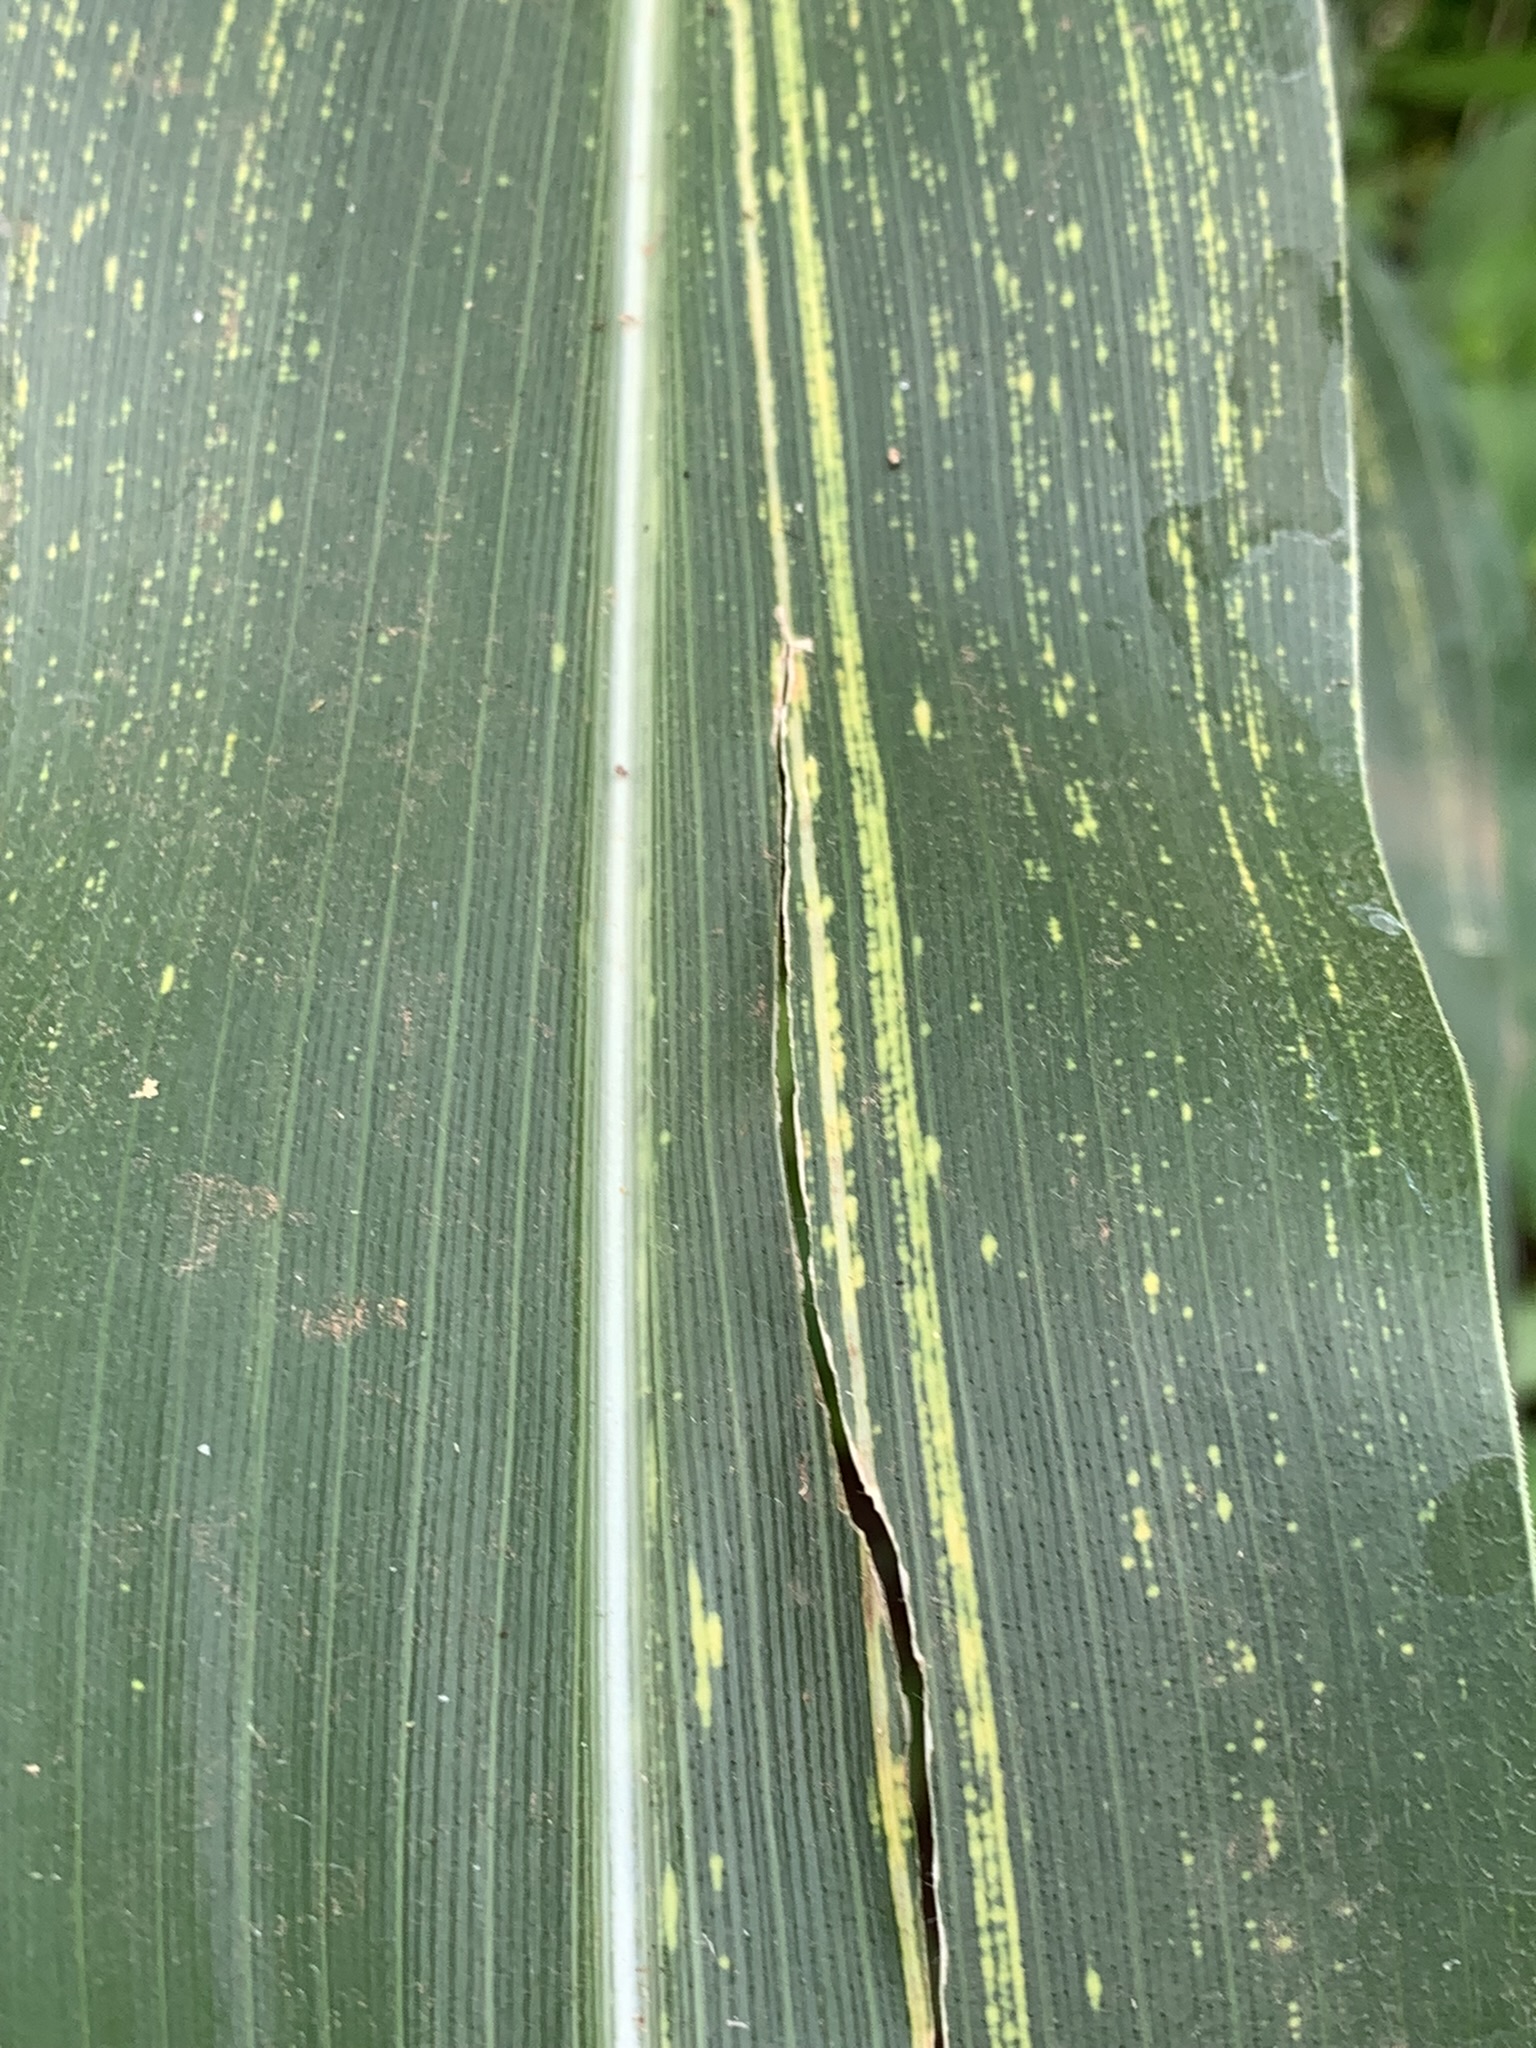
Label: MSV